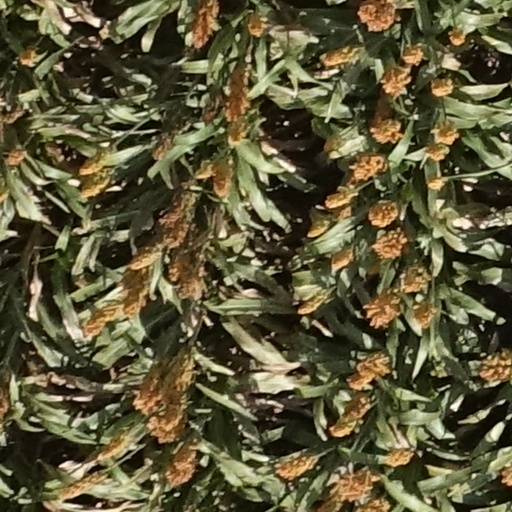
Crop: sorghum